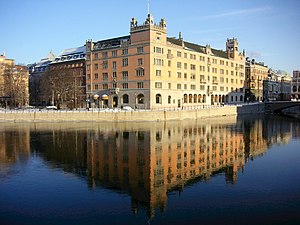
Rosenbad
Rosenbad, 2006.
Rosenbad er en bygning i det centrale Stockholm, der i dag er blevet et symbol for Sveriges regering, idet den både huser Statsrådsberedningen, Regeringskansliet og dele af Migrationsdepartementet og Justitiedepartementet. Regeringen holder desuden sine pressemøder i Rosenbad.